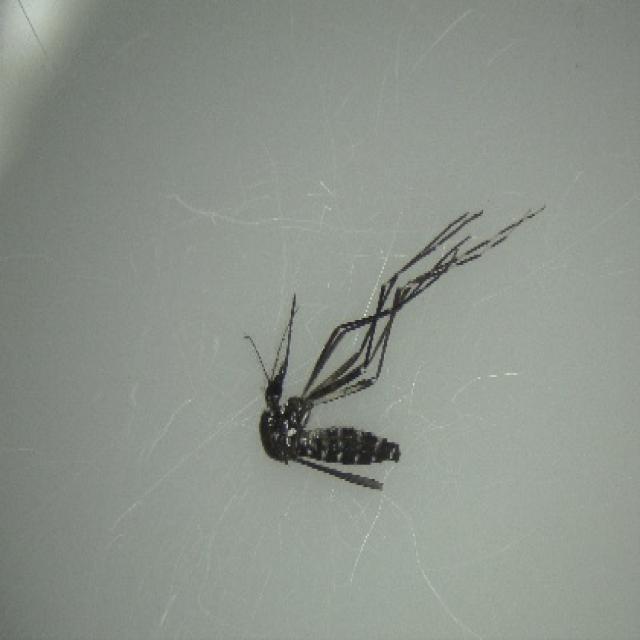
Species: aedes_albopictus